Kreevins

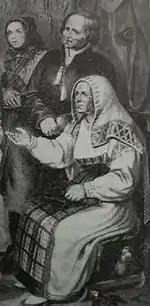
Kreevin couple in their national dresses, drawn by M. de Pauly

Many early ethnologists noted the distinctive clothing of Kreevins. Many of the clothing types used by Kreevins were also in use in Ingria. Men's clothing ("kiut" or "kiuting") was embroidered with blue and red thread. Men's shirts were fastened with ribbon instead of buttons. Men also wore jackets ("viita, viite, viiten") made of woolen fabric, possibly copied from Estonian immigrants who also lived in area. Typical Latvian clothing was also used. Kreevin women used headscarves similar to those used by Votes and Izhorians in Ingria. A decorated scarf was often worn on top of the headscarf. Younger girls had their hair plaited.